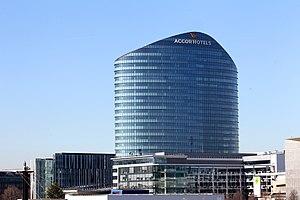
Par Yves Forestier Русский: Отель бренда Sequana, компании AccorHotels
Accor est un groupe hôtelier français qui possède, gère et franchise des hôtels, des stations touristiques et résidences de vacances. Accor est le premier groupe hôtelier en Europe et le sixième à l’échelle mondiale.